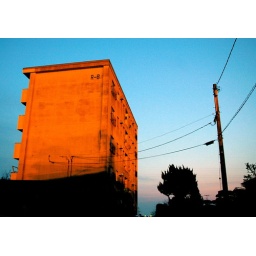
The orange lighting of ballpark shines on the building in the evening. in Ube, Japan